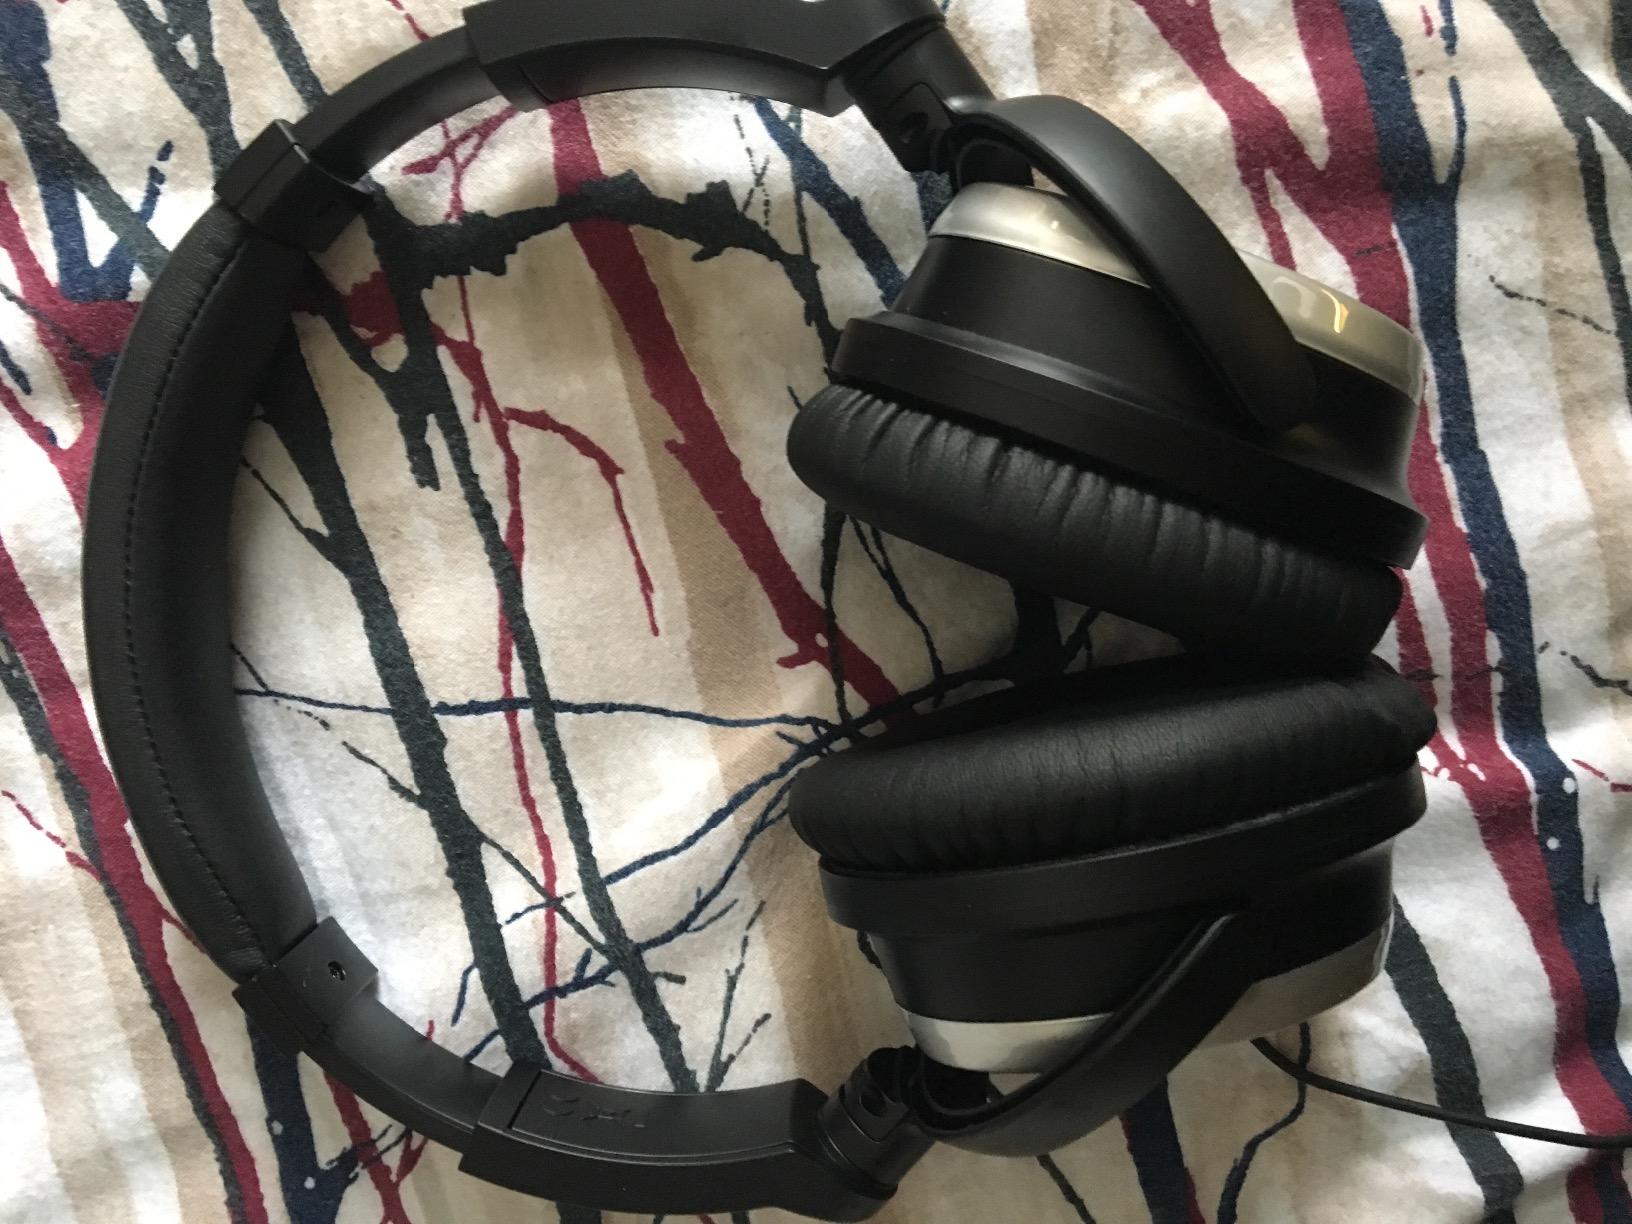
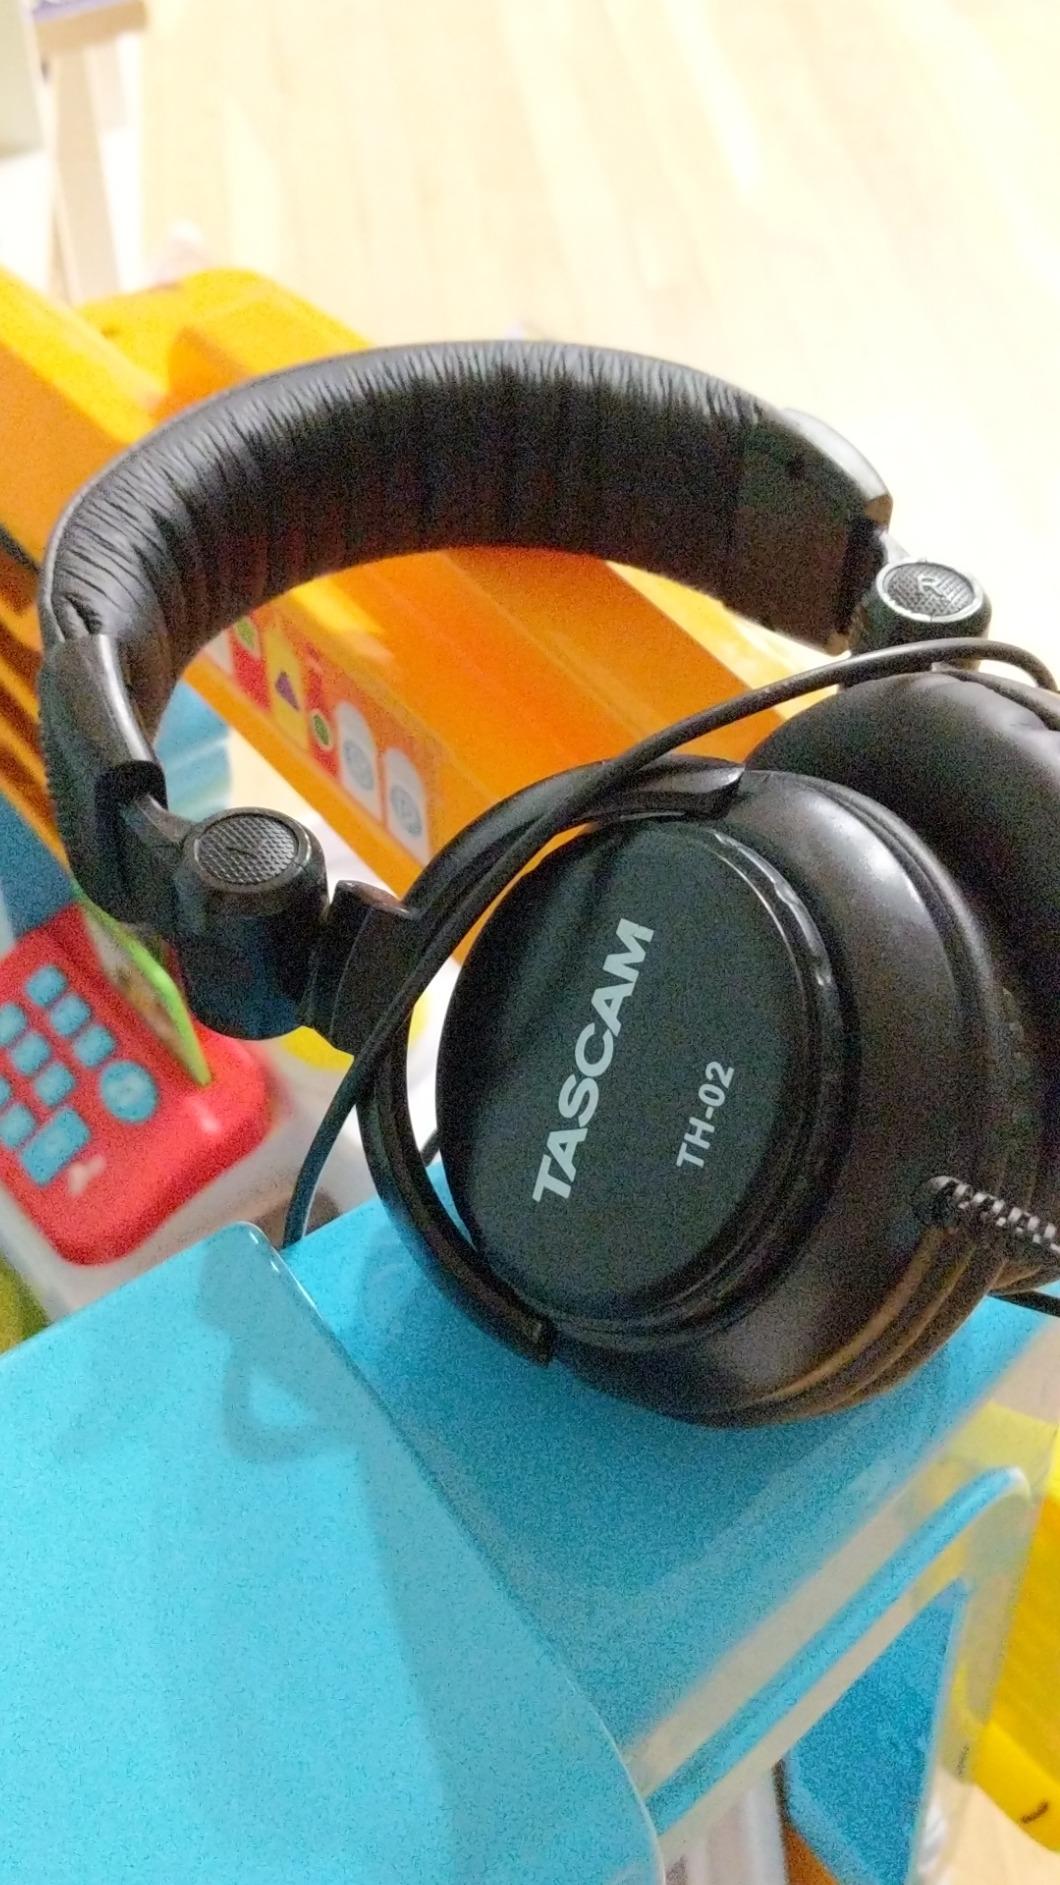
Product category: headphones
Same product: no